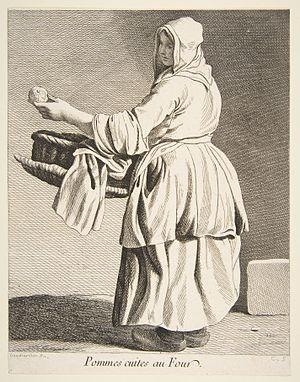
L'histoire de la pomme commence à la préhistoire dans les plateaux d'Asie centrale — la région d'Almaty au Kazakhstan en revendique l'origine — pour parvenir à la pomme domestique consommée aujourd'hui, cultigène issu de l'espèce Malus sieversii.